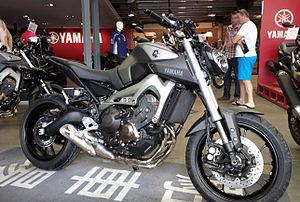
Une Yamaha MT-09 couleur gris mat exposée en concession
La MT-09 est un modèle de motocyclette du constructeur japonais Yamaha inaugurant un nouveau moteur trois cylindres. Sa dénomination « MT » pour « Master of Torque » la classe dans la lignée de la MT-01.